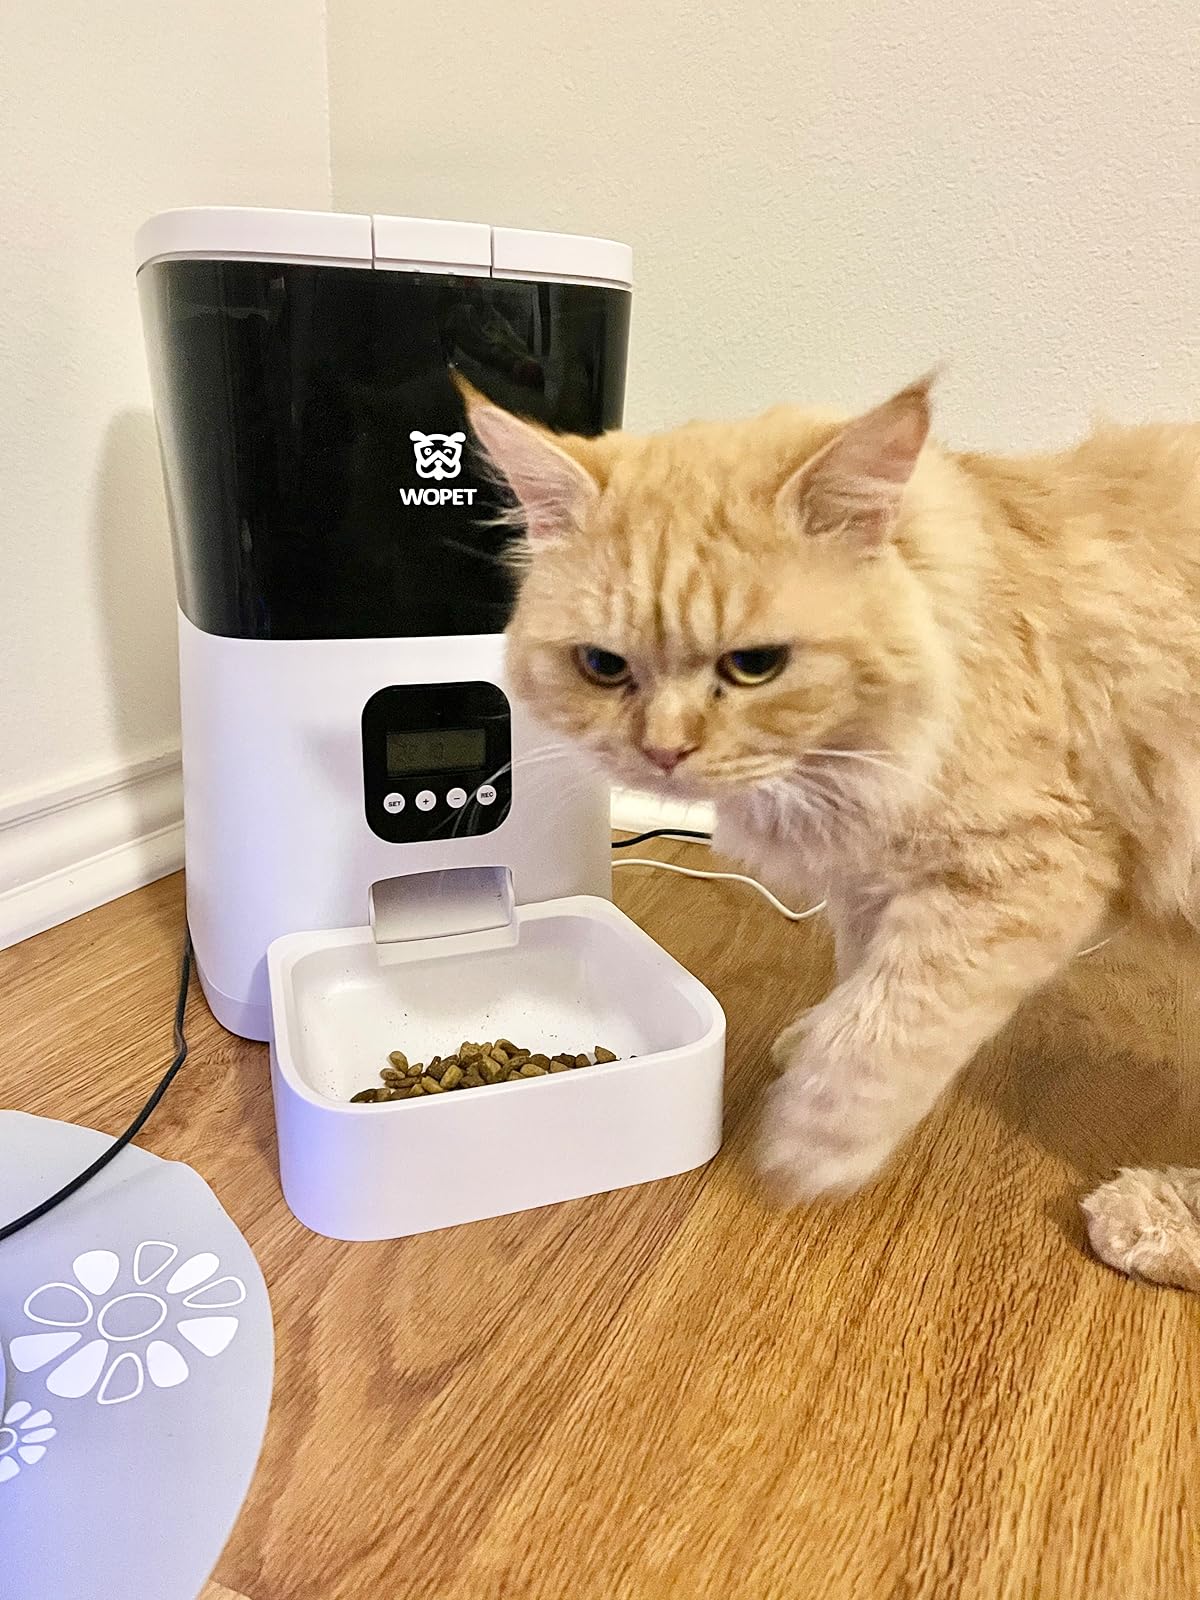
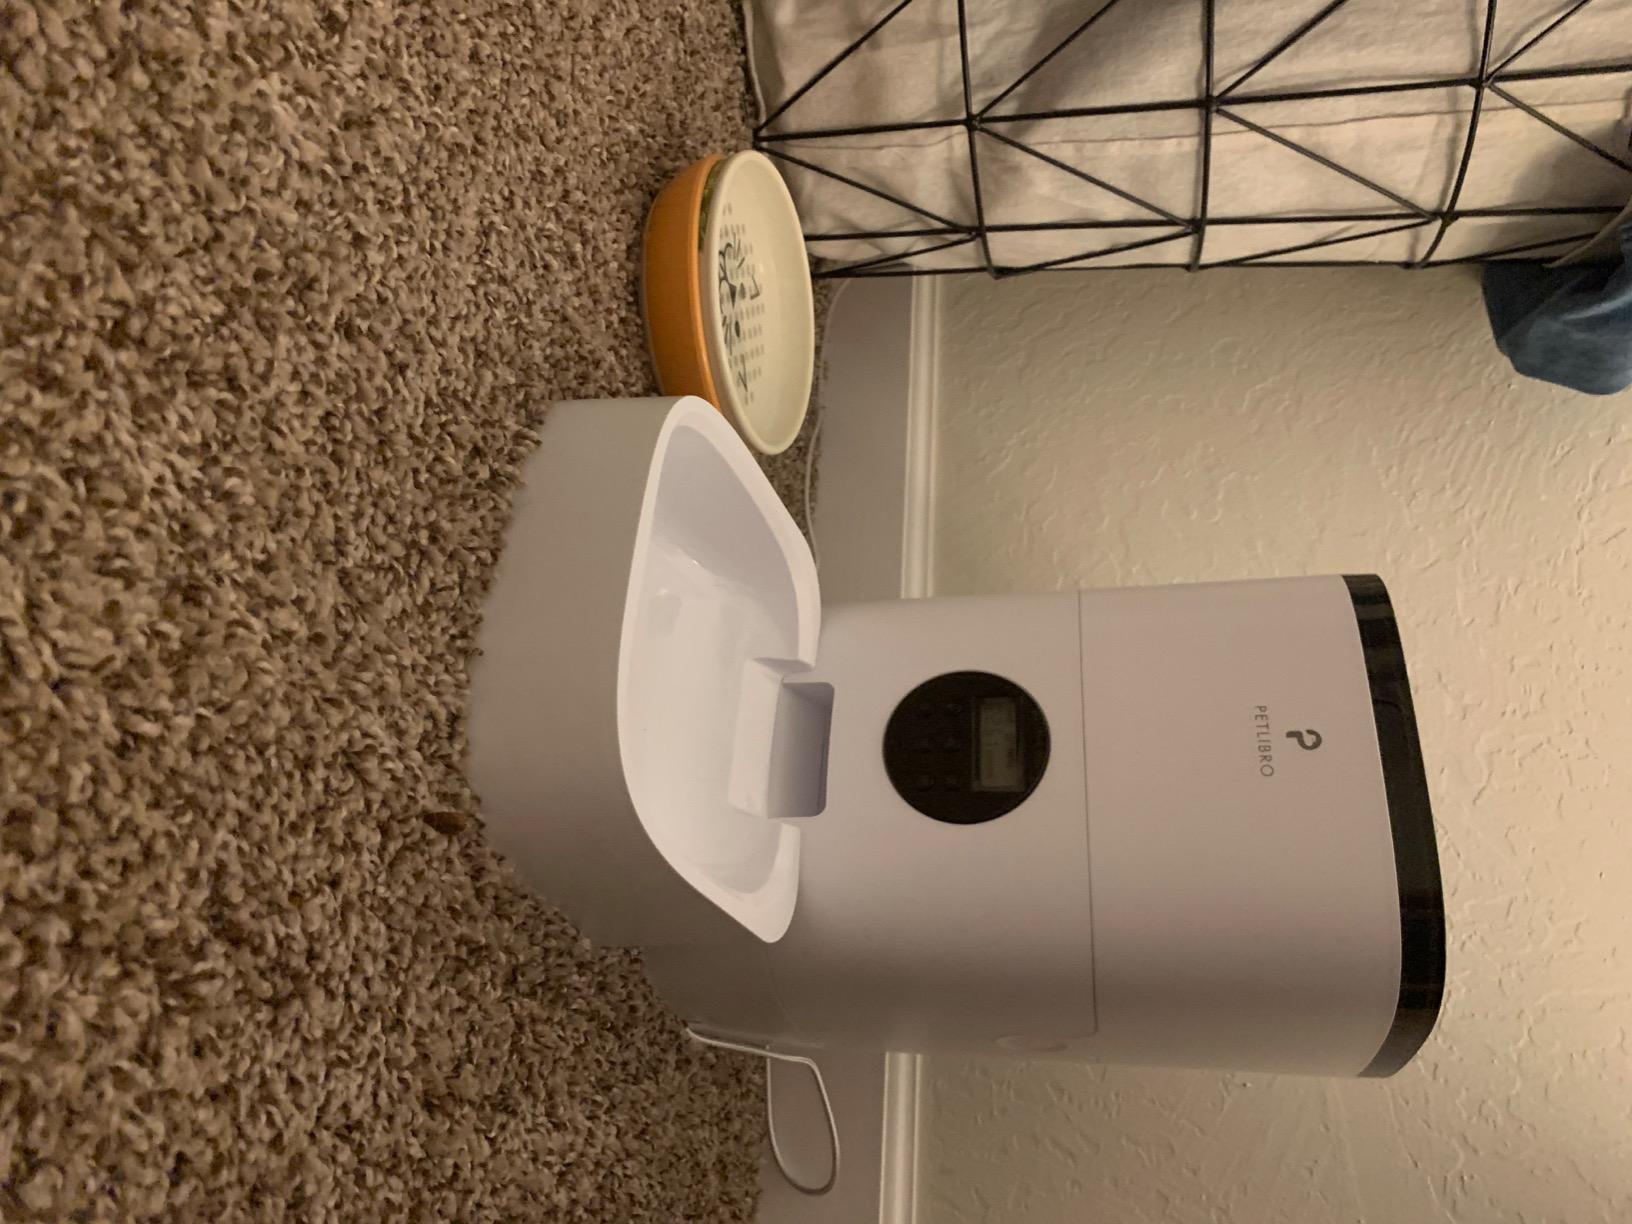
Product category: items_feeder
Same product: no